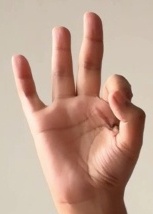
ASL sign: 9